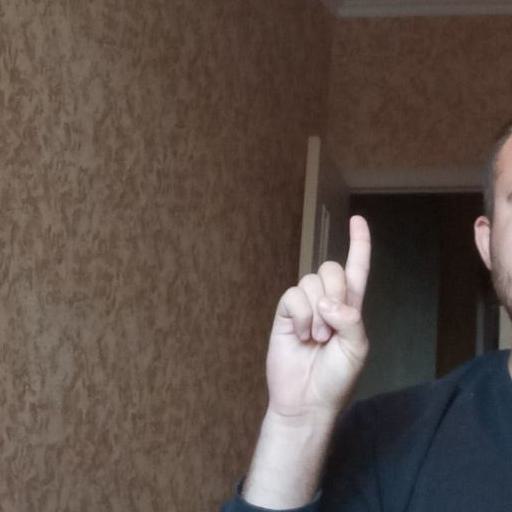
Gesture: one